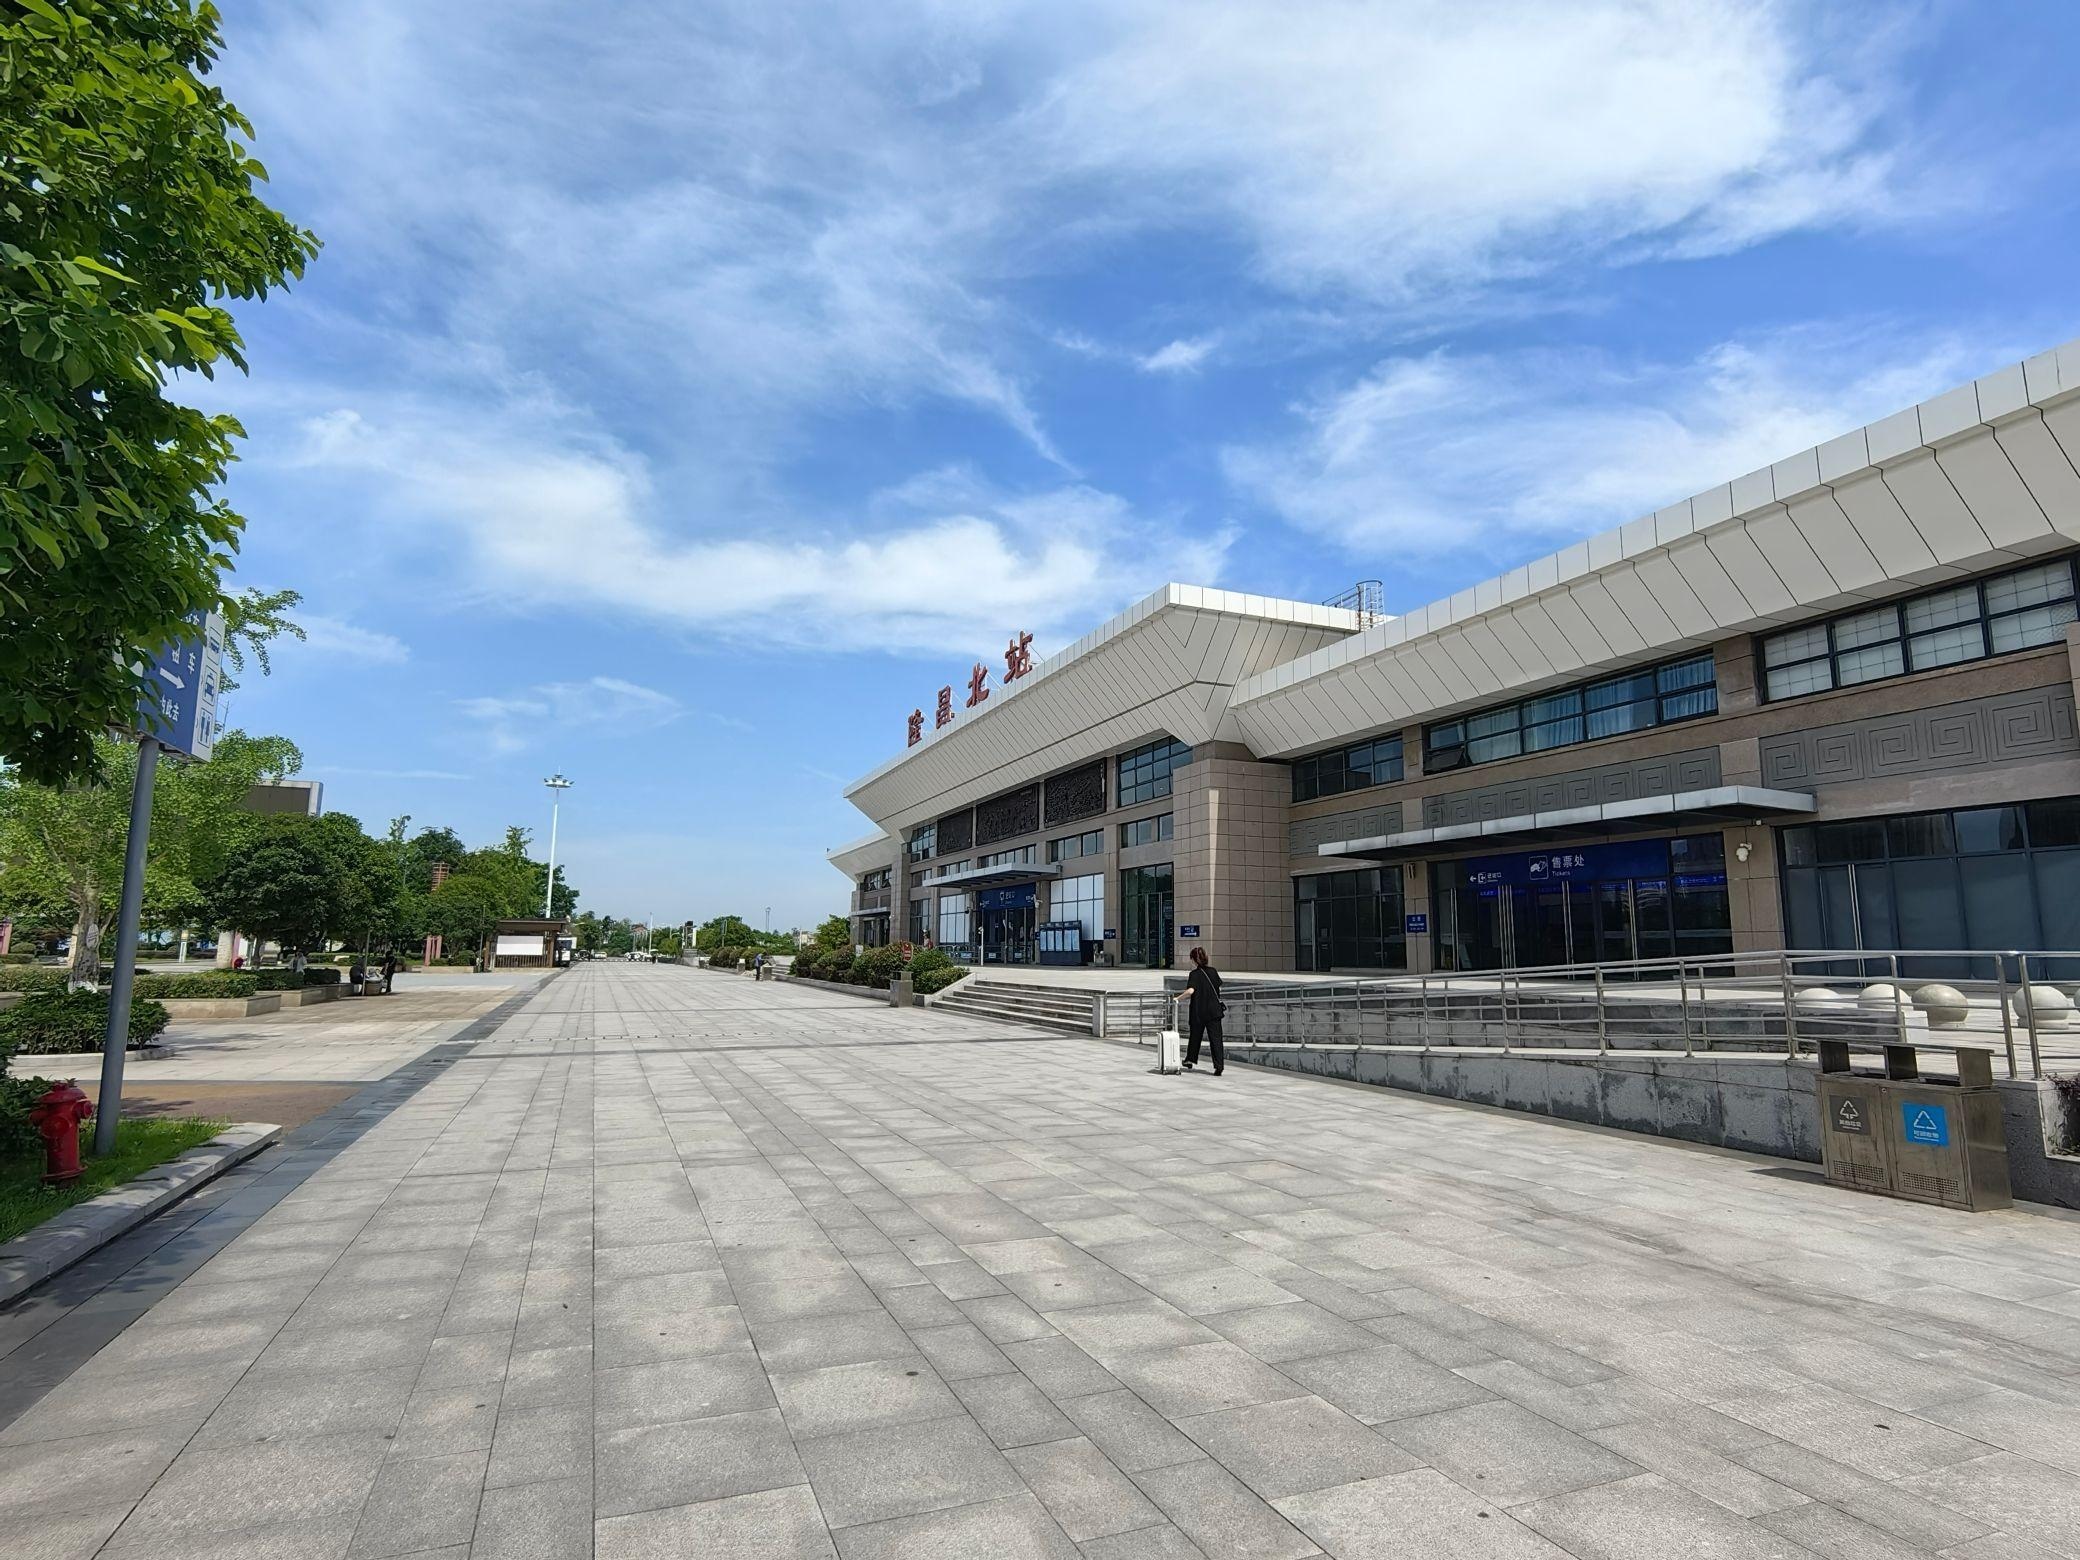
地标名称：隆昌北站
所在城市：内江市·隆昌市